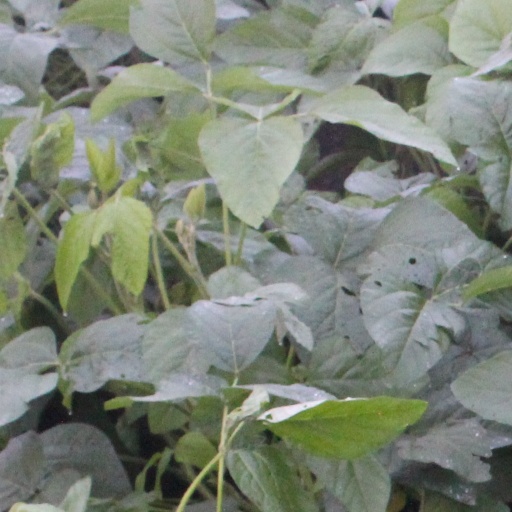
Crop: soybean